2012 New Brunswick Liberal Association leadership election

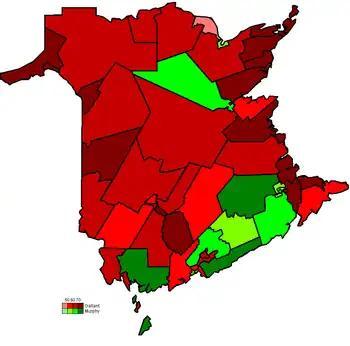
New Brunswick's ridings coloured in based on the winning candidates and their popular vote

https://web.archive.org/web/20110706183504/http://letoilekent.jminforme.ca/actualite/article/1369946